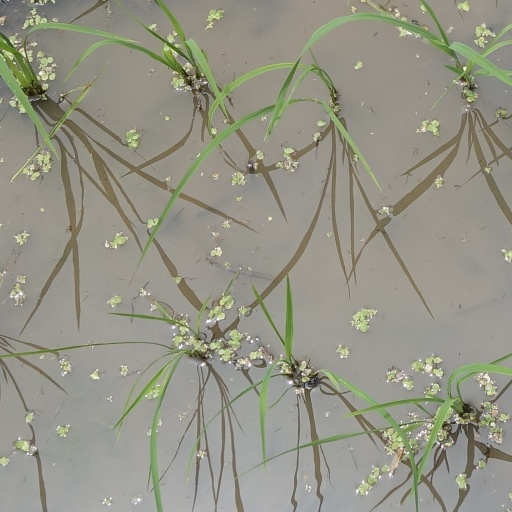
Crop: rice